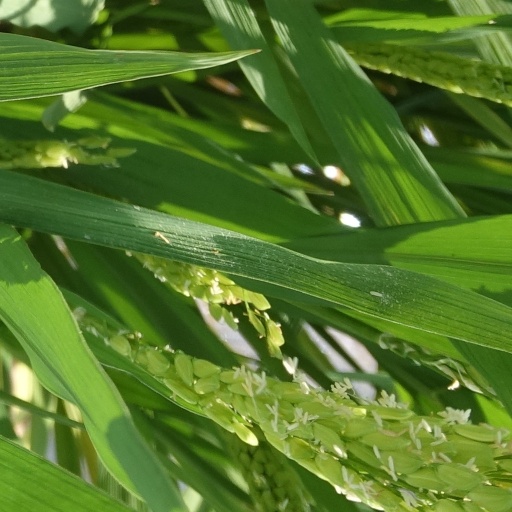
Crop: rice